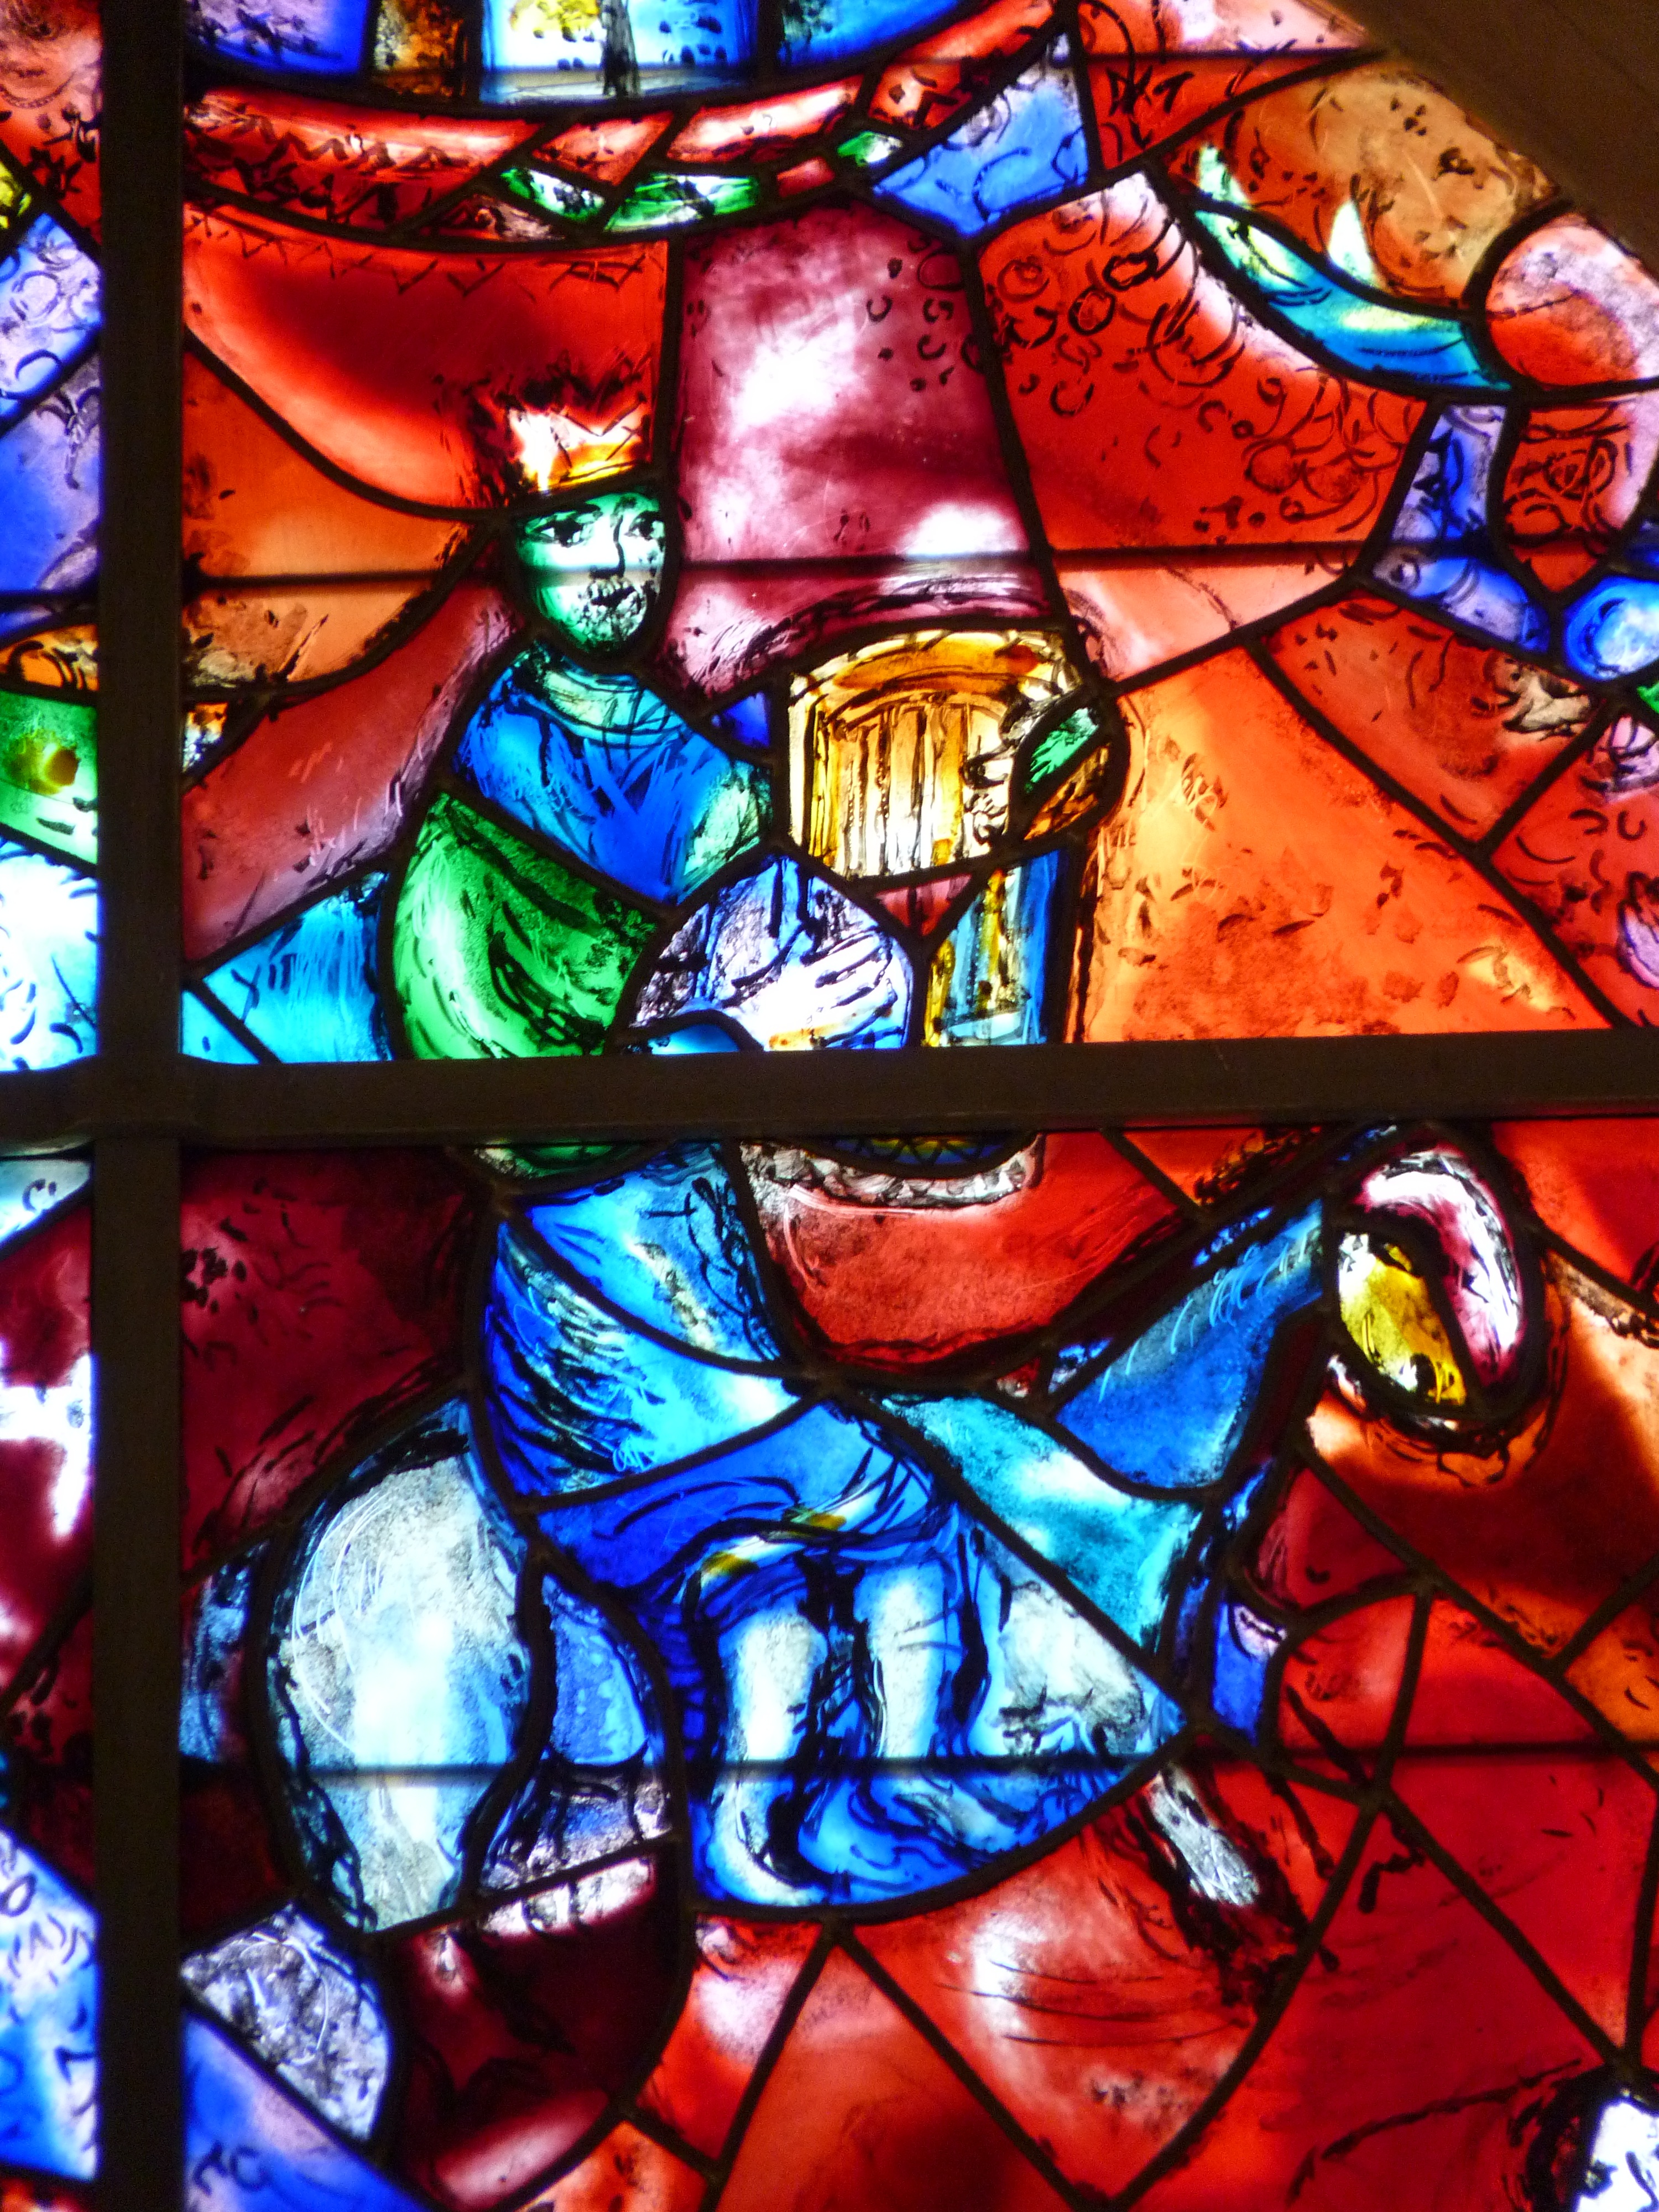
light, window, glass, color, cathedral, colorful, material, stained glass, art, symmetry, modern art, church window, psychedelic art, marc chagall